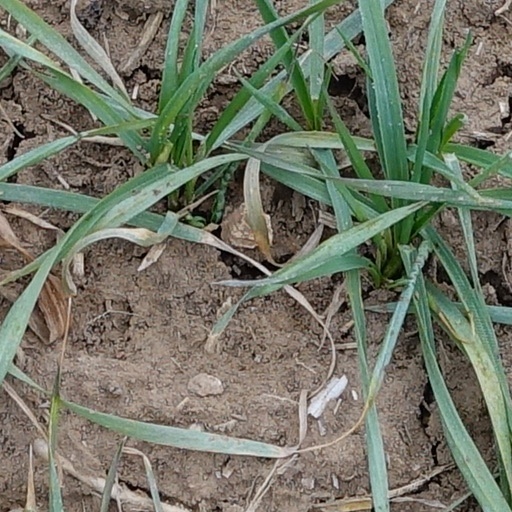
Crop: wheat